The American Boy's Handy Book

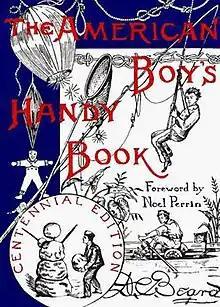
Modern Cover

The American Boy's Handy Book is a handbook of activities intended for boys, written by Daniel Carter Beard, later a founder of the Boy Scouts of America. It is divided into seasonal sections, with activities appropriate for each season in their respective sections. Originally published in New York City in 1882 with 254 black-and-white figures and 63 illustrations. The 2010 Centennial Edition of the book was granted the Gelett Burgess Children's Book Award in the Sports and Hobbies category.